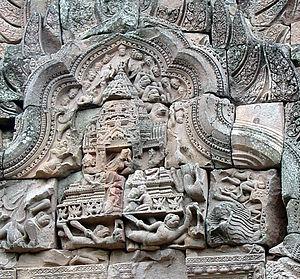
Le terme vimāna signifie « char des dieux » ou « char céleste ». Ce terme est en concurrence avec ratha, terme plus ancien en ce sens. Il désigne aussi le trône ou le palais céleste, ce qui lui donne d’autres dimensions en comparaison d’un simple ratha. Un vimāna célèbre est notamment le « char fleuri », pushpaka vimana, du démon Ravana, avec lequel il enleva Sītā, l’épouse du dieu Rāma.